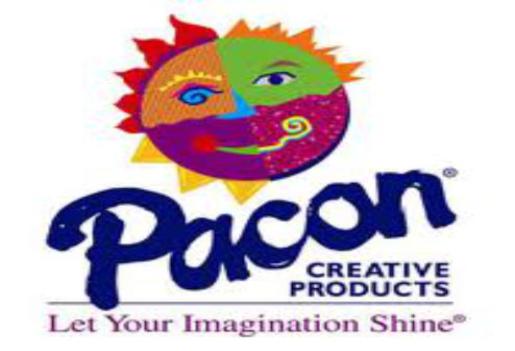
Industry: Others